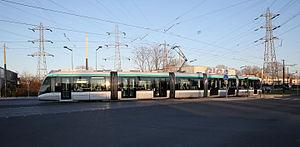
Tram T8 en provenance de Villetaneuse rejoignant le tronc commun.